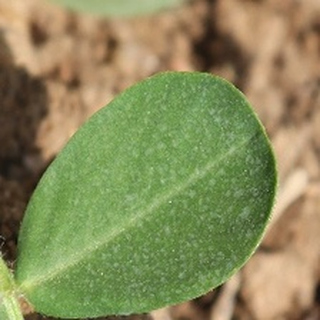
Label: healthy_groundnut